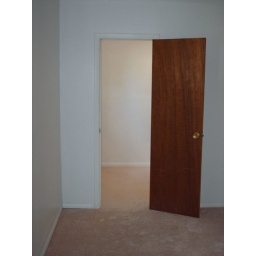
This is the door from the mater bedroom to the little bedroom, office, nursery, walk in closet or whatever